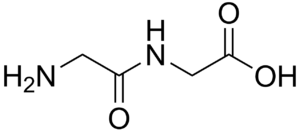
La glycylglycine est le dipeptide de glycine, ce qui fait d'elle le dipeptide le plus simple. Ce composé a été synthétisé pour la première fois en 1901 par Emil Fischer et Ernest Fourneau, par ébullition de glycine anhydride avec de l'acide chlorhydrique. Depuis lors, un procédé par composition avec une base et d'autres méthodes de synthèse ont été publiés. La glycylglycine est elle-même utilisée dans la synthèse de peptides plus complexes.